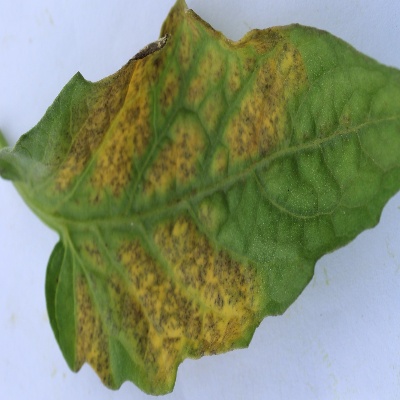
Crop: Tomato
Condition: verticulium wilt